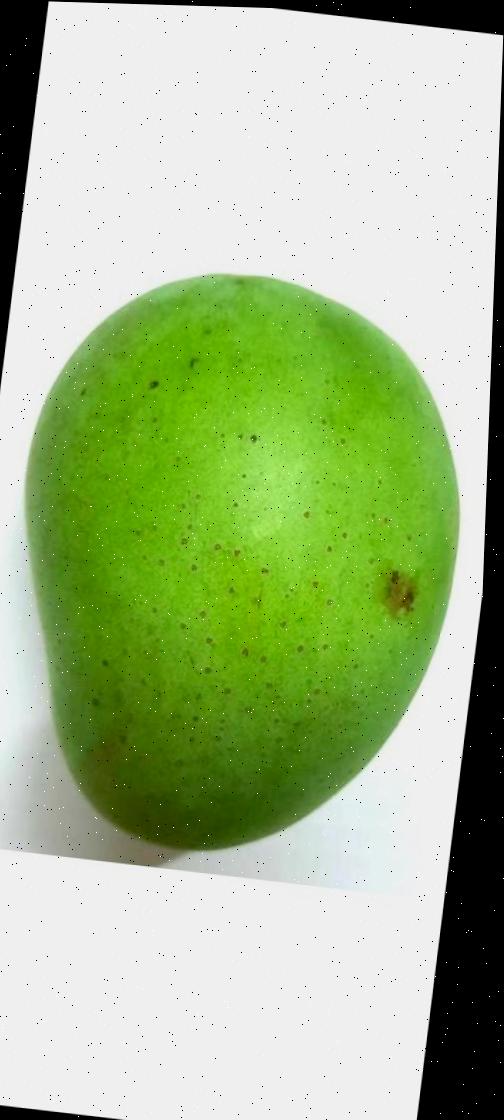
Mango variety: Langra